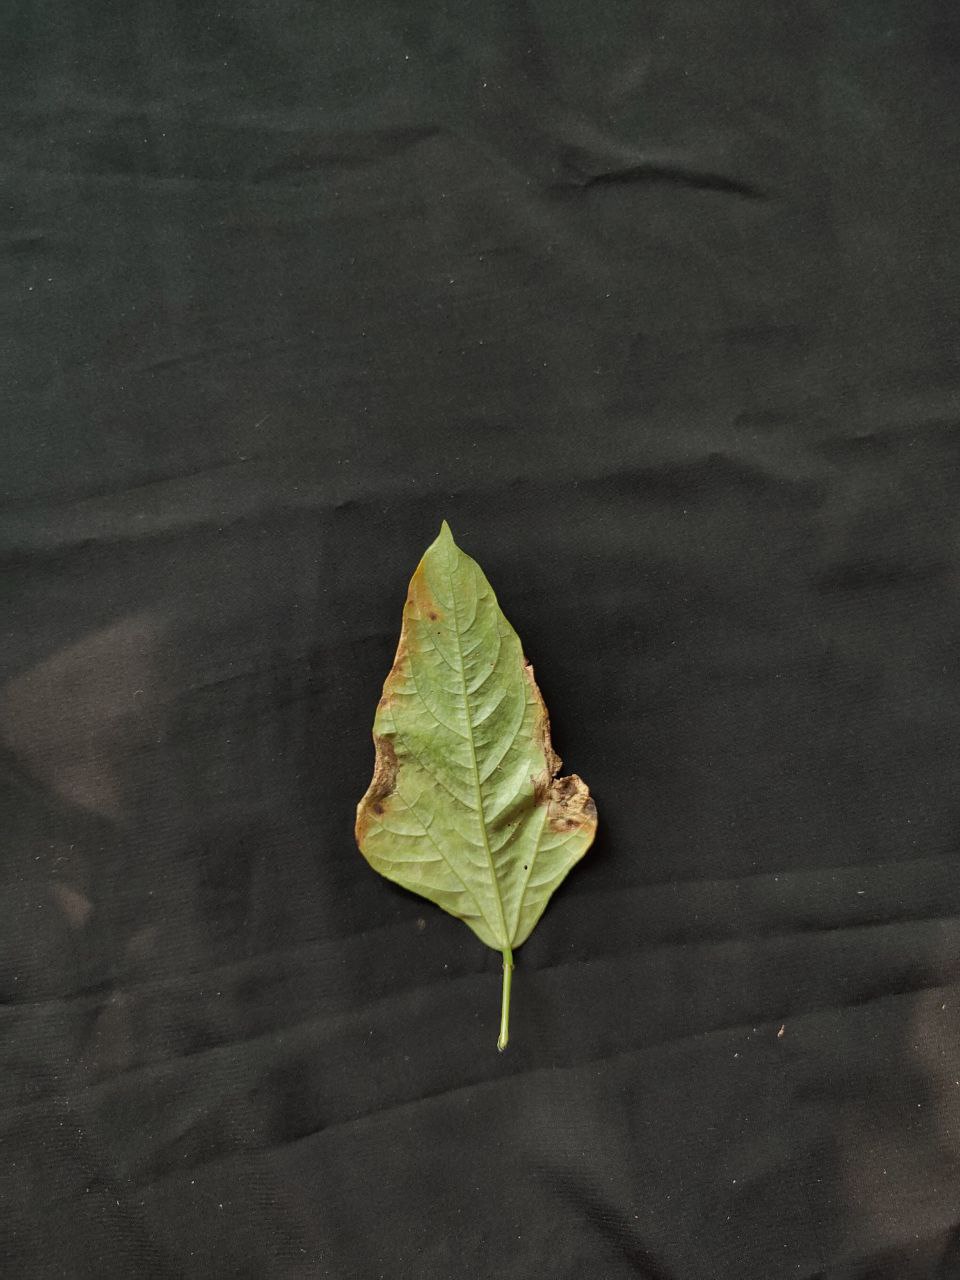
Crop: cowpea
Leaf condition: Bacterial wilt